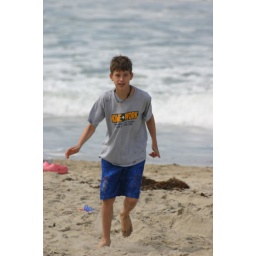
Zach running around on Mission Beach. The water temperature was 54 degrees but Zach didn't care, he got wet anyway.